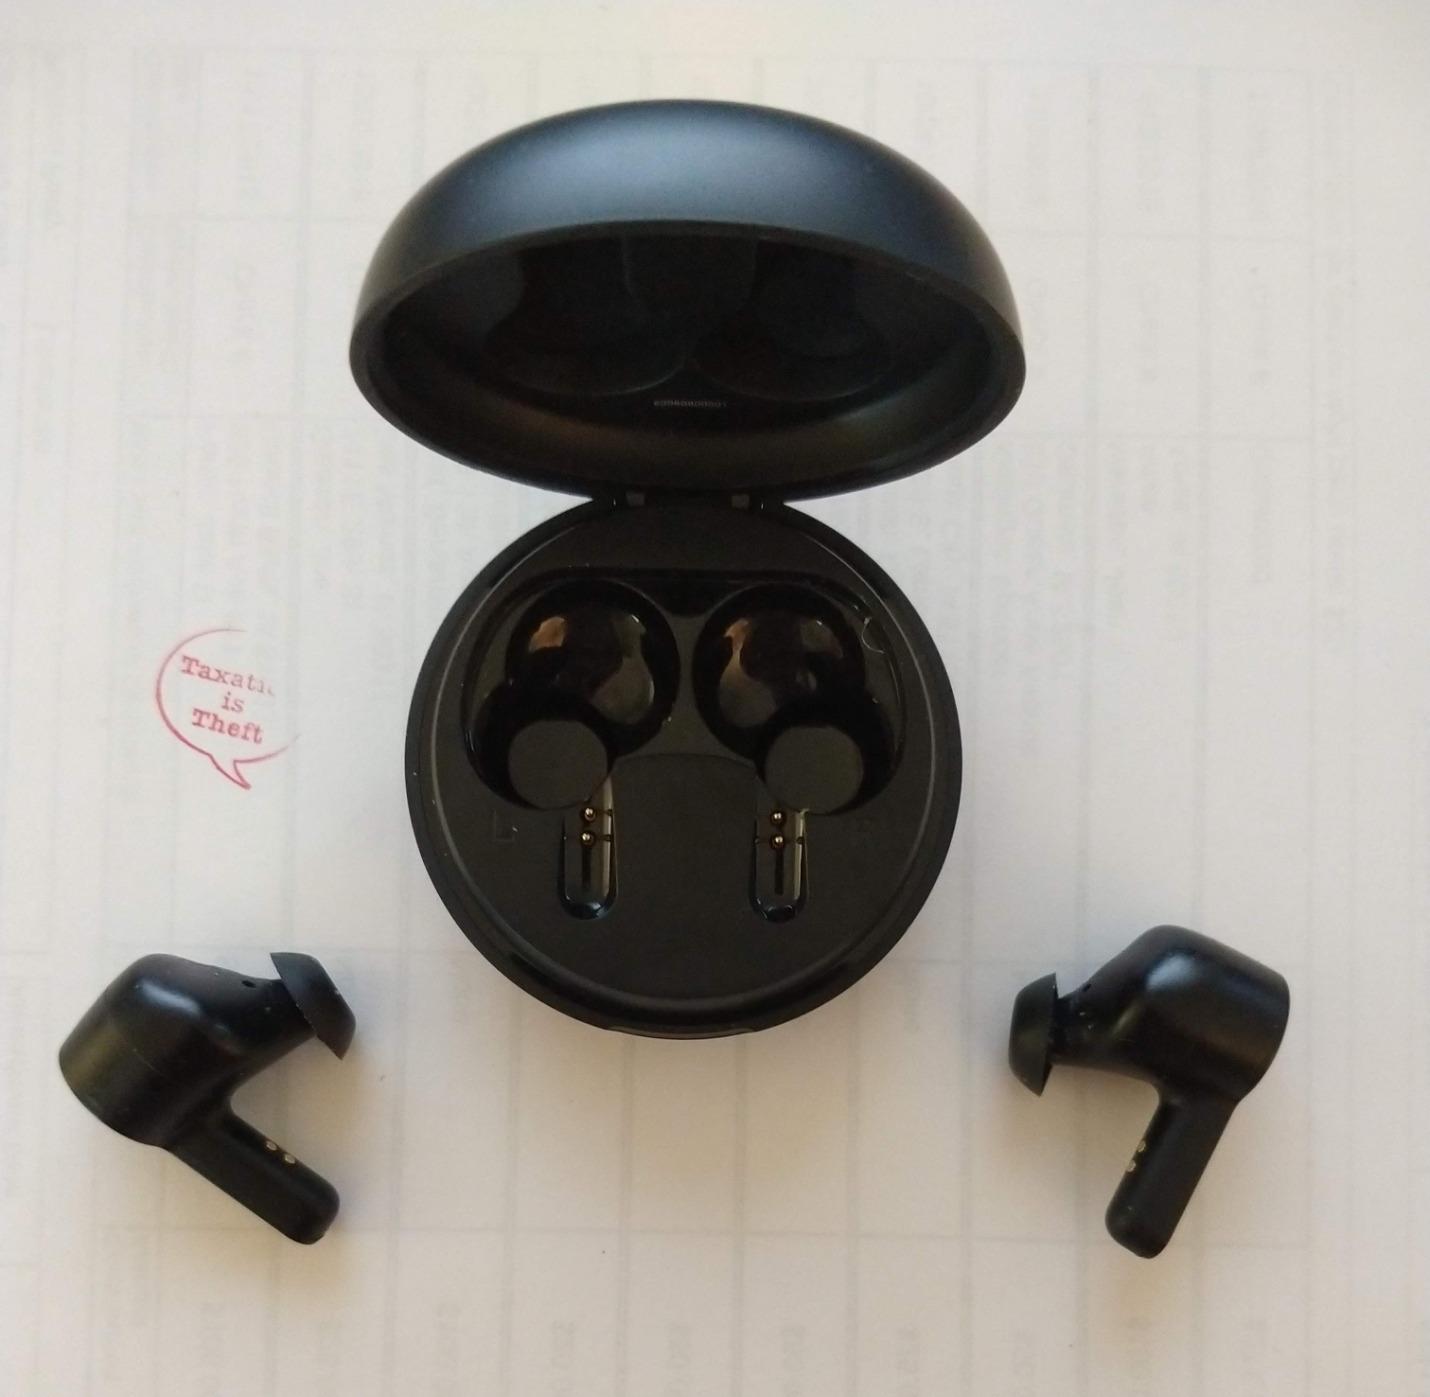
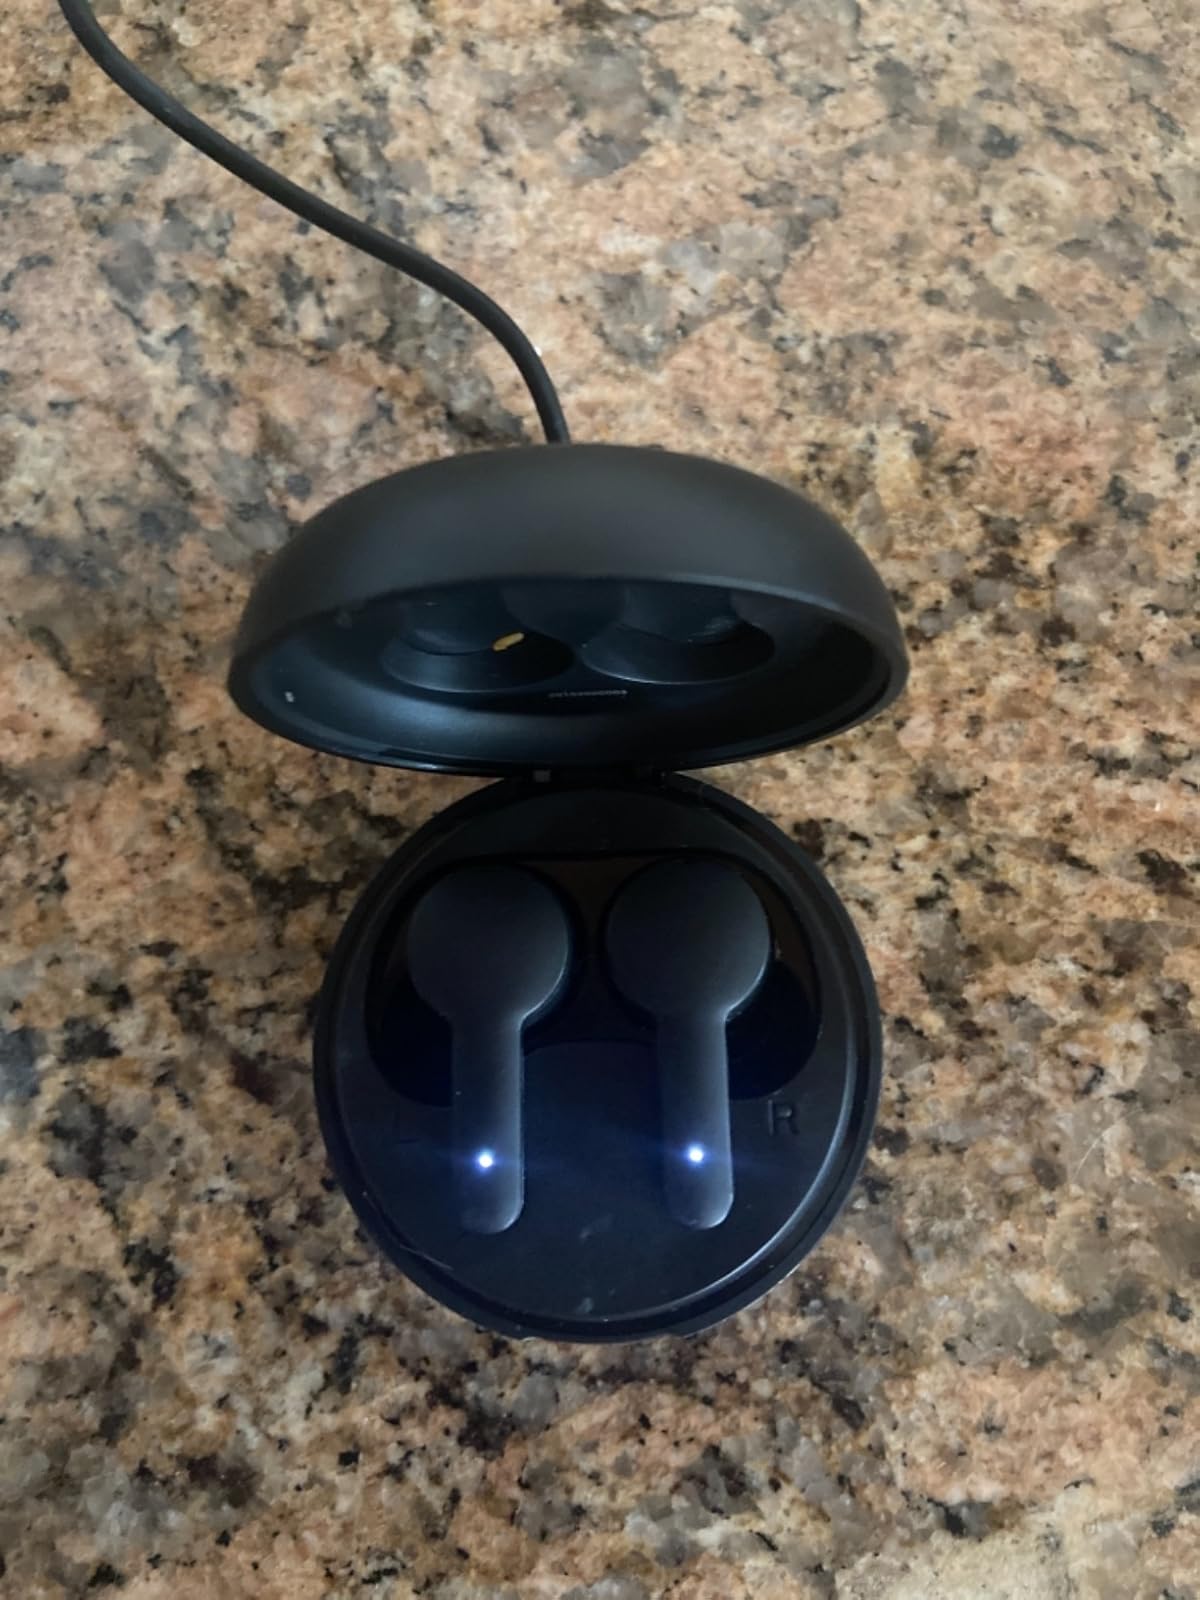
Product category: earbuds
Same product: yes